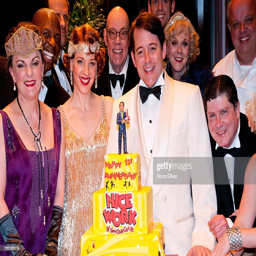
actors pose with the cast as they attend anniversary .